Panini Comics

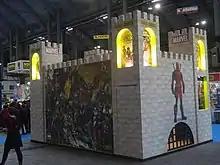
Panini Comics booth at the 2017 "Saló del Còmic de Barcelona" (Barcelona Comic Convention)

Panini have since extended their line to include other characters within the Marvel Universe. In addition to "Essential X-Men" and "Astonishing Spider-Man" came "", in which Wolverine's solo comic was reprinted. The comic ran for 54 issues before it was renamed "Wolverine & Gambit" to allow reprints of the "Gambit" series, and subsequently "Wolverine and Deadpool" when the Gambit material had been exhausted and Deadpool was introduced as a replacement in 2004. "Marvel Heroes Reborn" was released in 1997, to introduce the new "Heroes Reborn" saga, and expand the range of characters in Marvel UK's lineup. It was initially published with only two strips (or 56 pages) but this was expanded to 76 pages (commonly 3 strips) from issue 17 onwards. This title was short-lived due to continuously lagging sales, and was eventually cancelled in 2000.